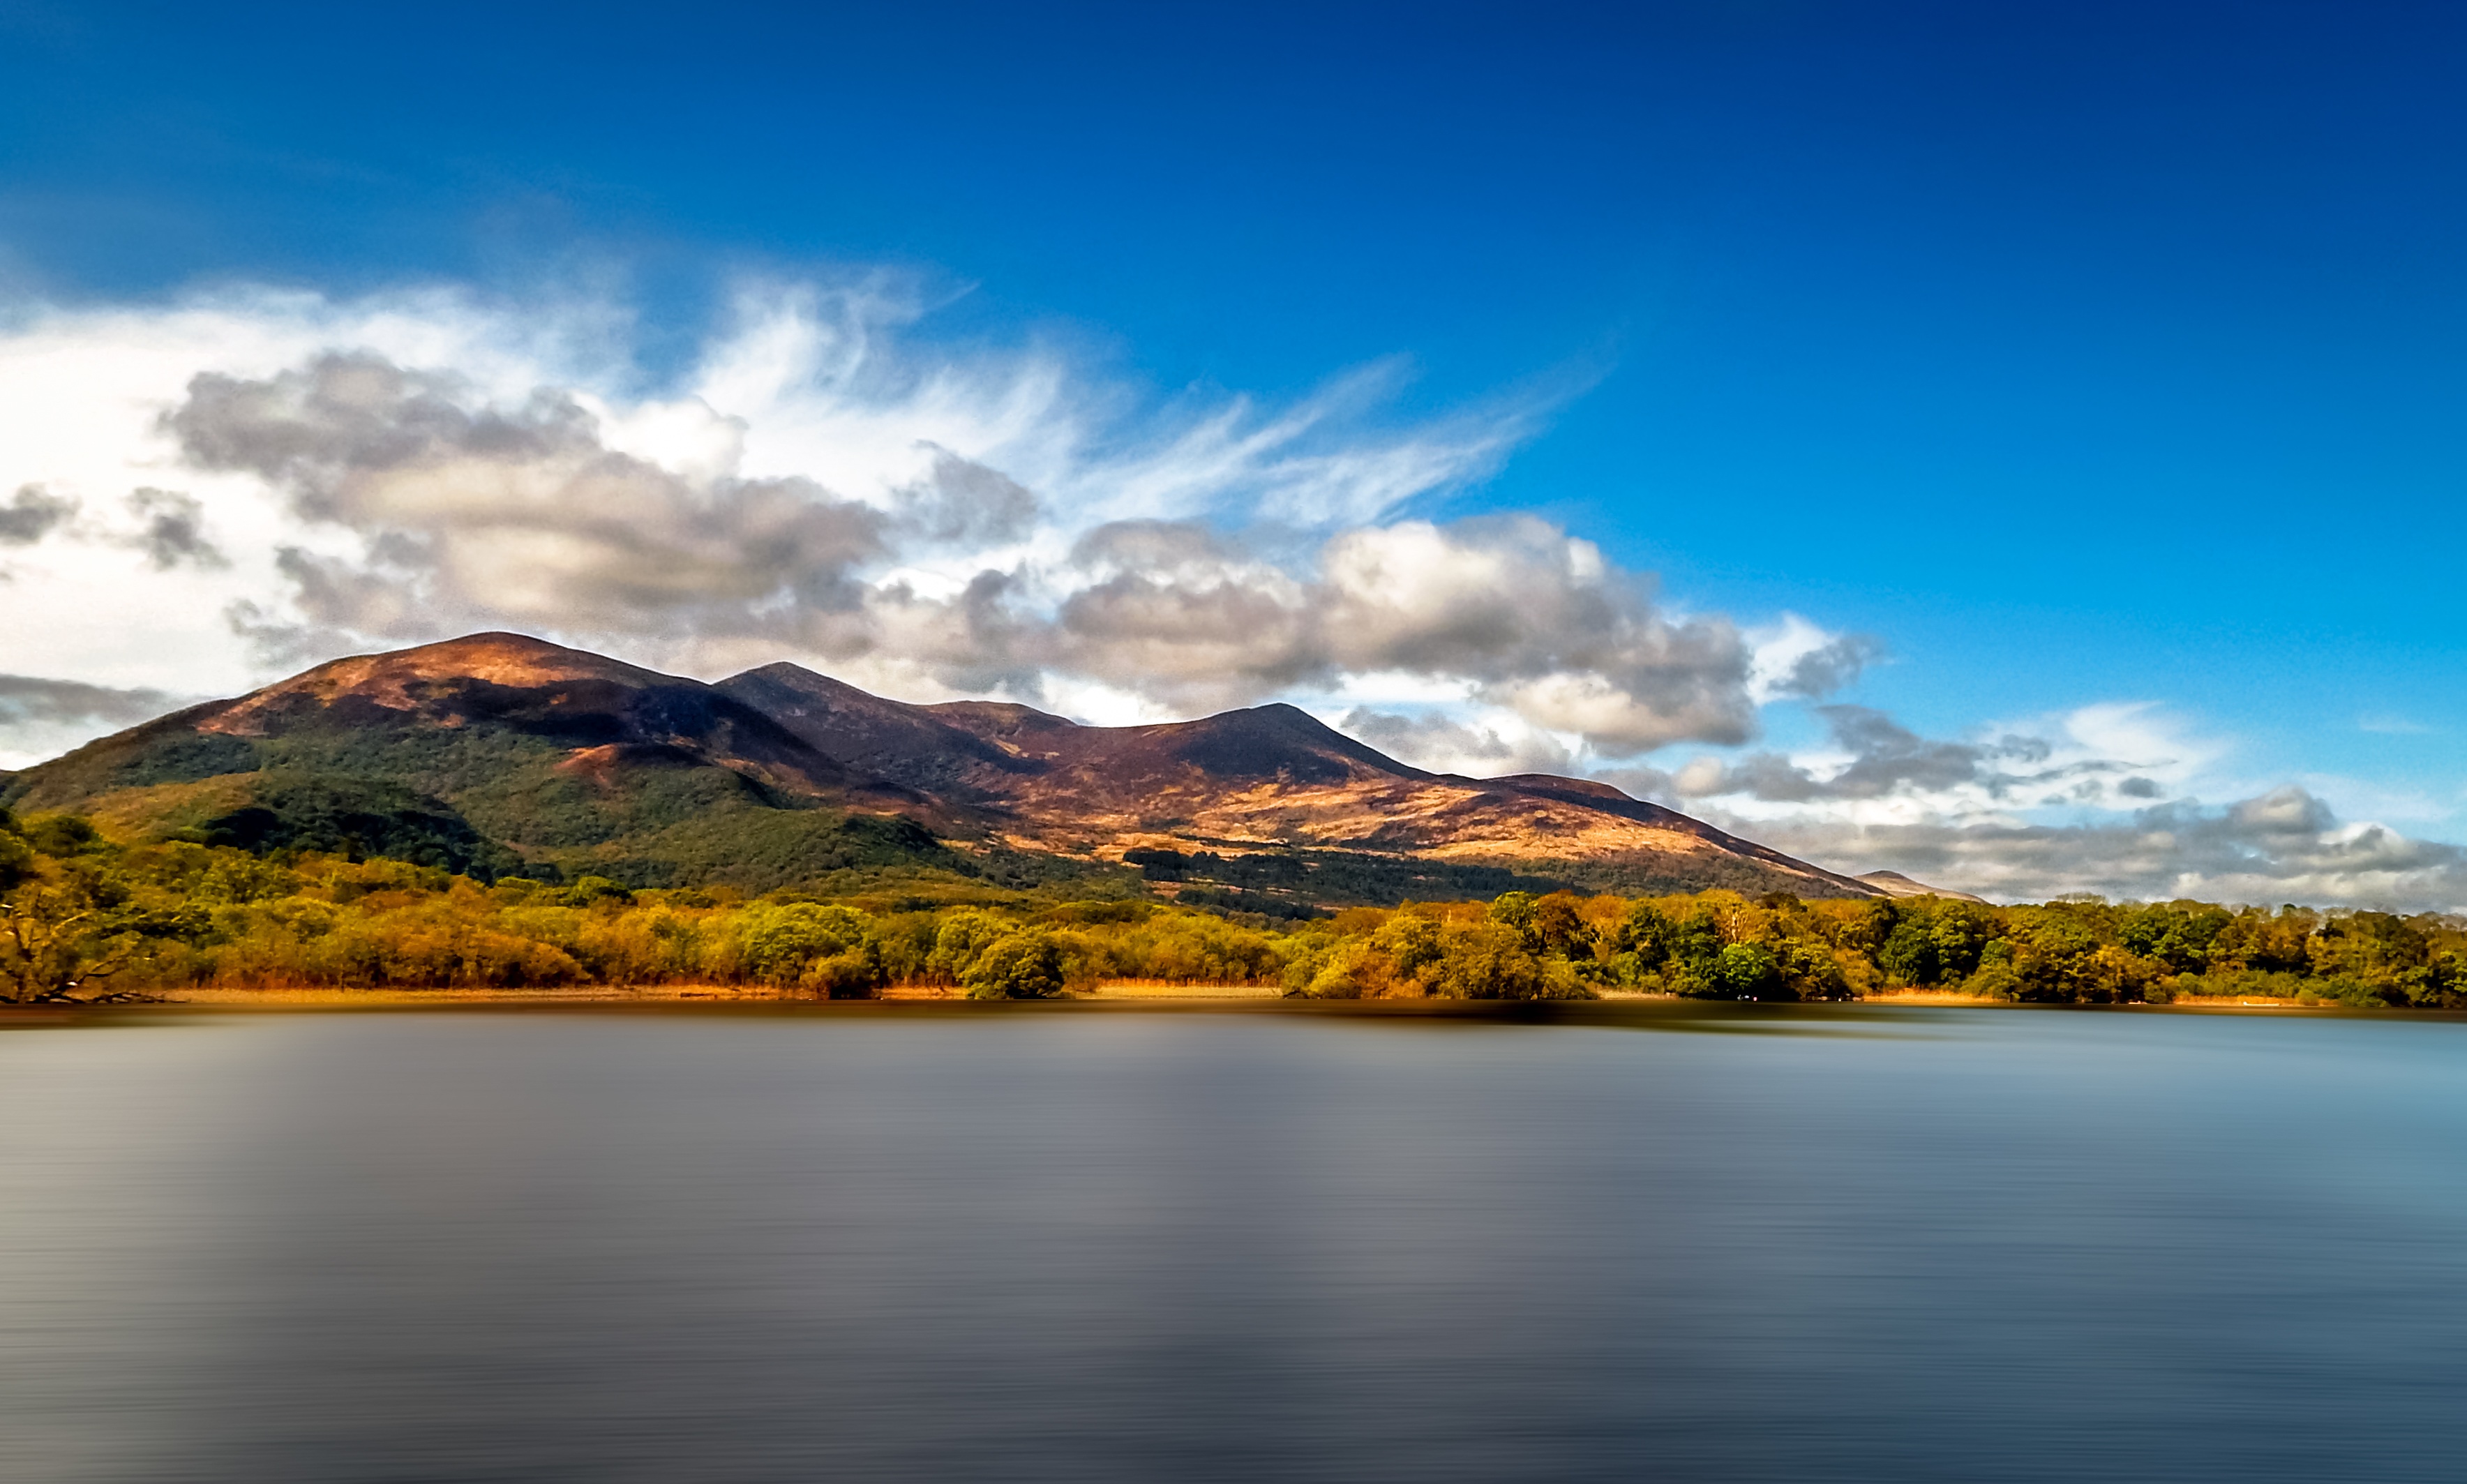
landscape, sea, water, nature, forest, horizon, wilderness, mountain, cloud, sky, sunrise, sunlight, morning, hill, lake, dawn, mountain range, summer, dusk, green, reflection, calm, blue, fjord, reservoir, highland, body of water, ireland, fell, loch, landform, meteorological phenomenon, geographical feature, atmospheric phenomenon, mountainous landforms